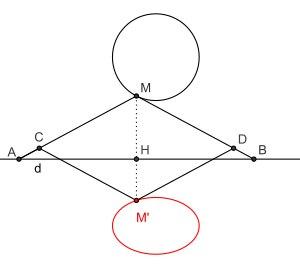
Un ellipsographe est un instrument mécanique permettant de tracer des ellipses d'un mouvement continu. Outre l'outil très simple qu'est la corde du jardinier, on distingue, parmi les ellipsographes, les systèmes articulés plans appelés trammels et les systèmes en dimension trois comme les compas. Nombreux sont les mathématiciens ayant donné leur nom à un ellipsographe exploitant une propriété particulière des ellipses.